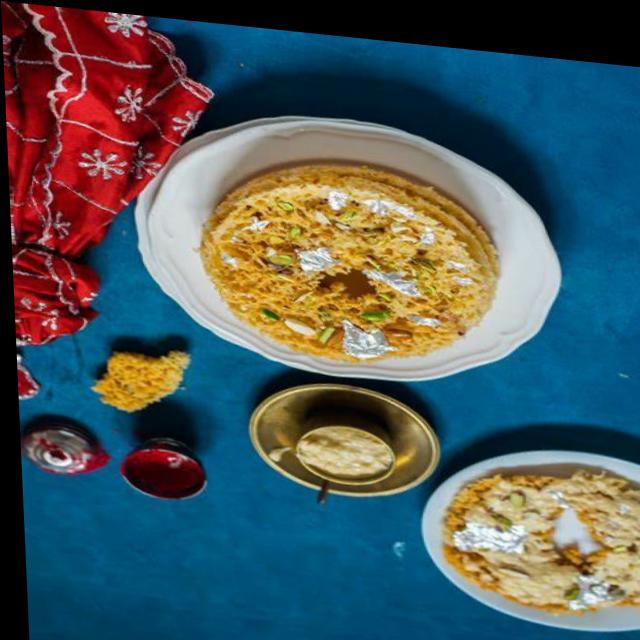
Dish: ghevar